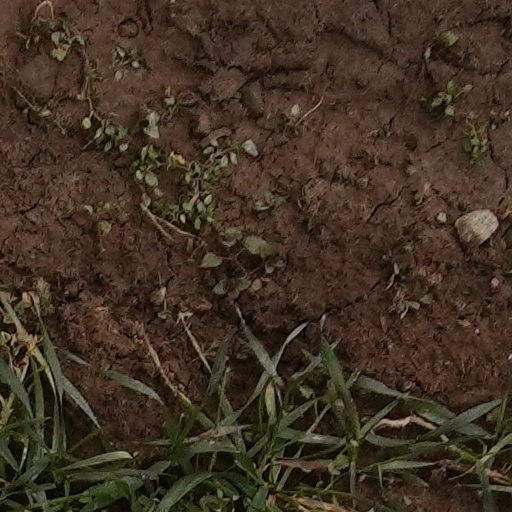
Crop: wheat